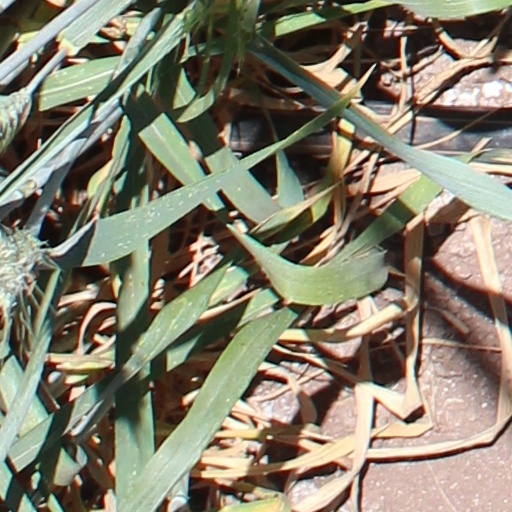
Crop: wheat